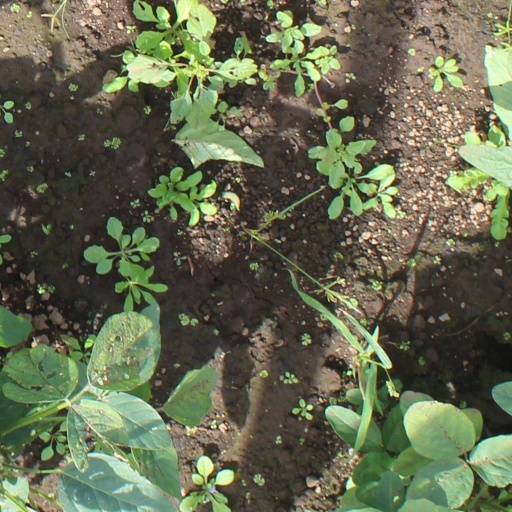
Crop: soybean